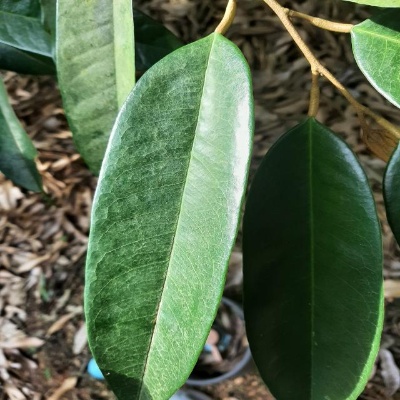
Label: Leaf_Healthy